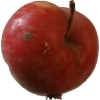
Label: Apple 10